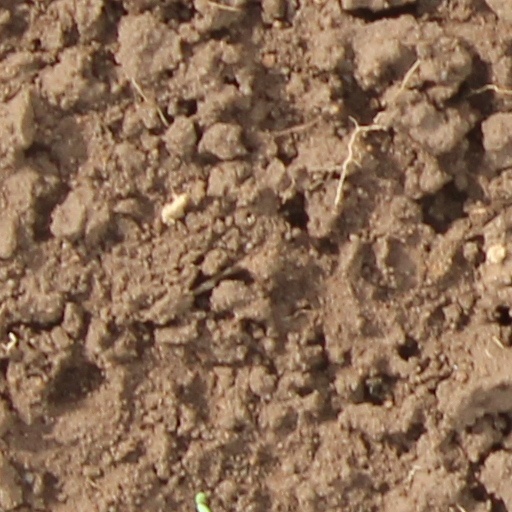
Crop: wheat